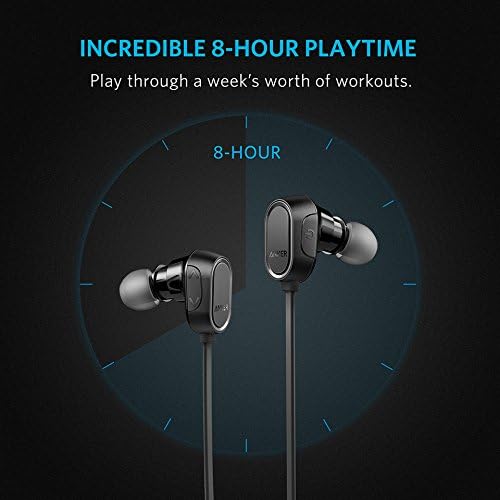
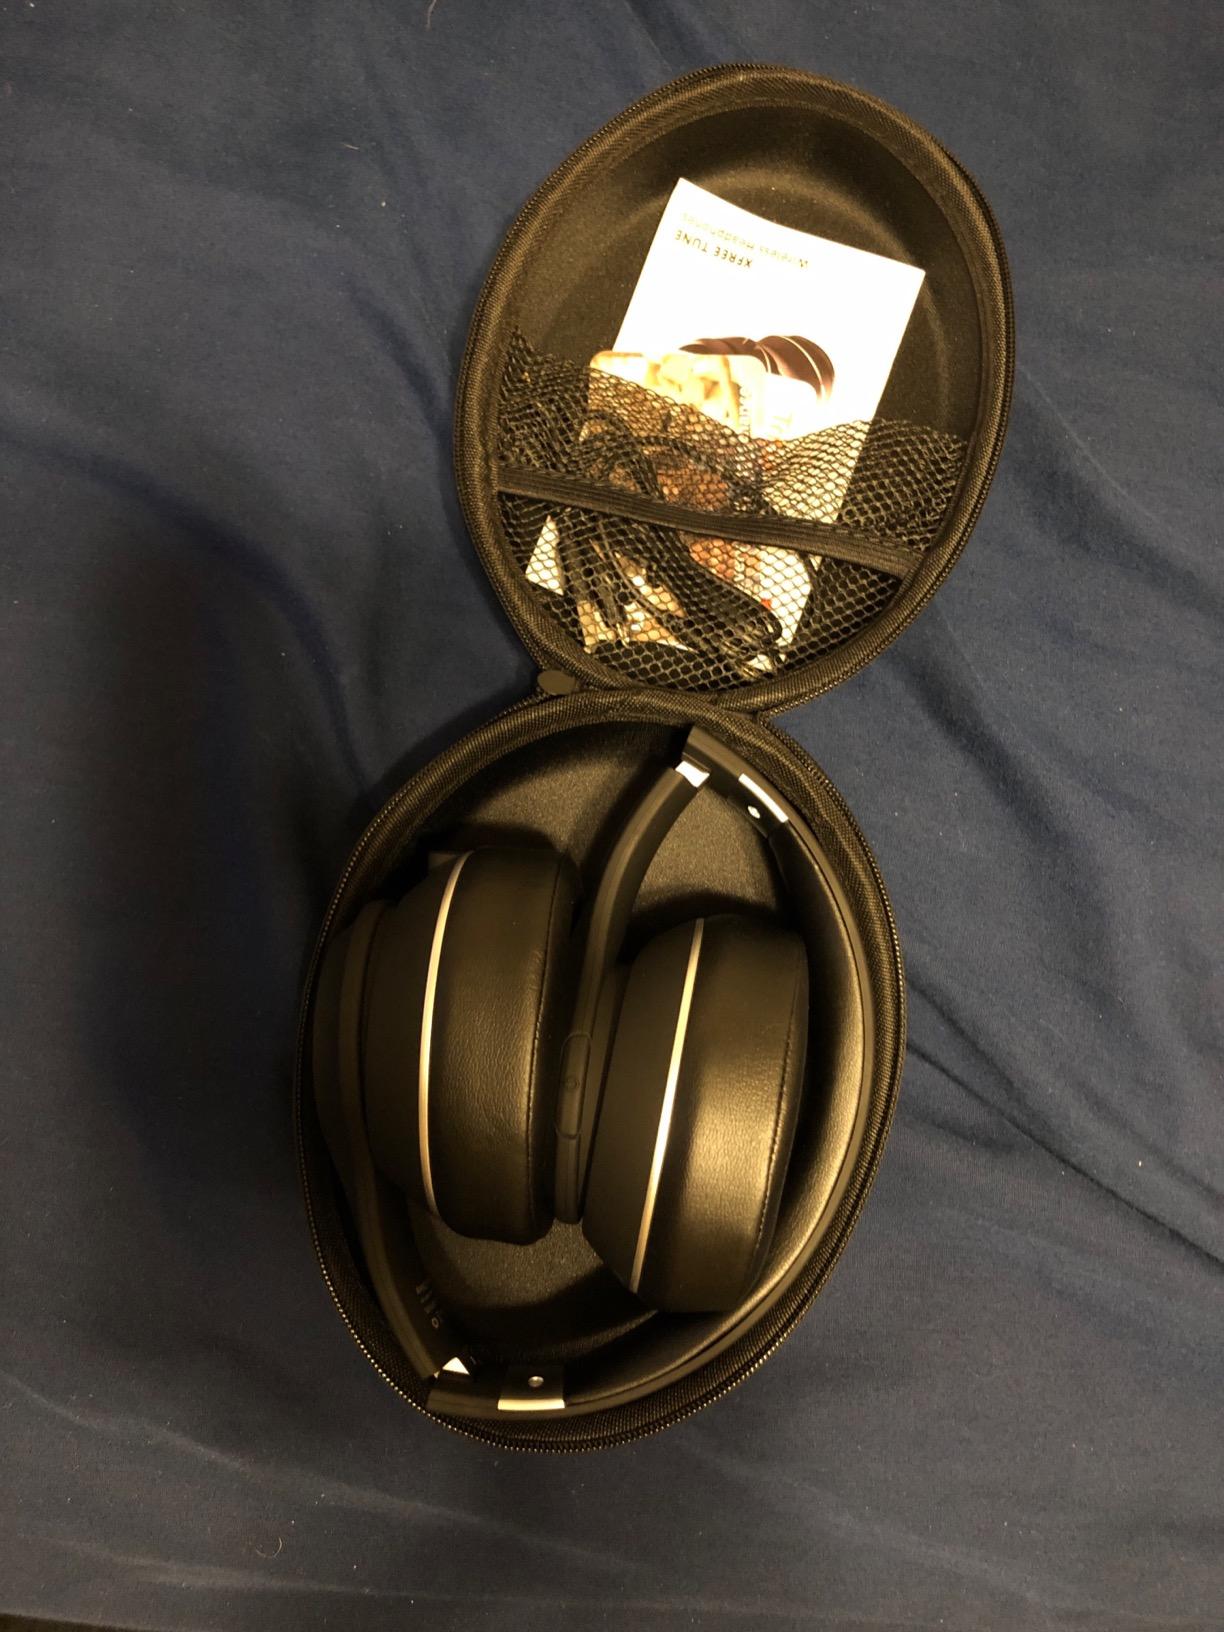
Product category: headphones
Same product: no